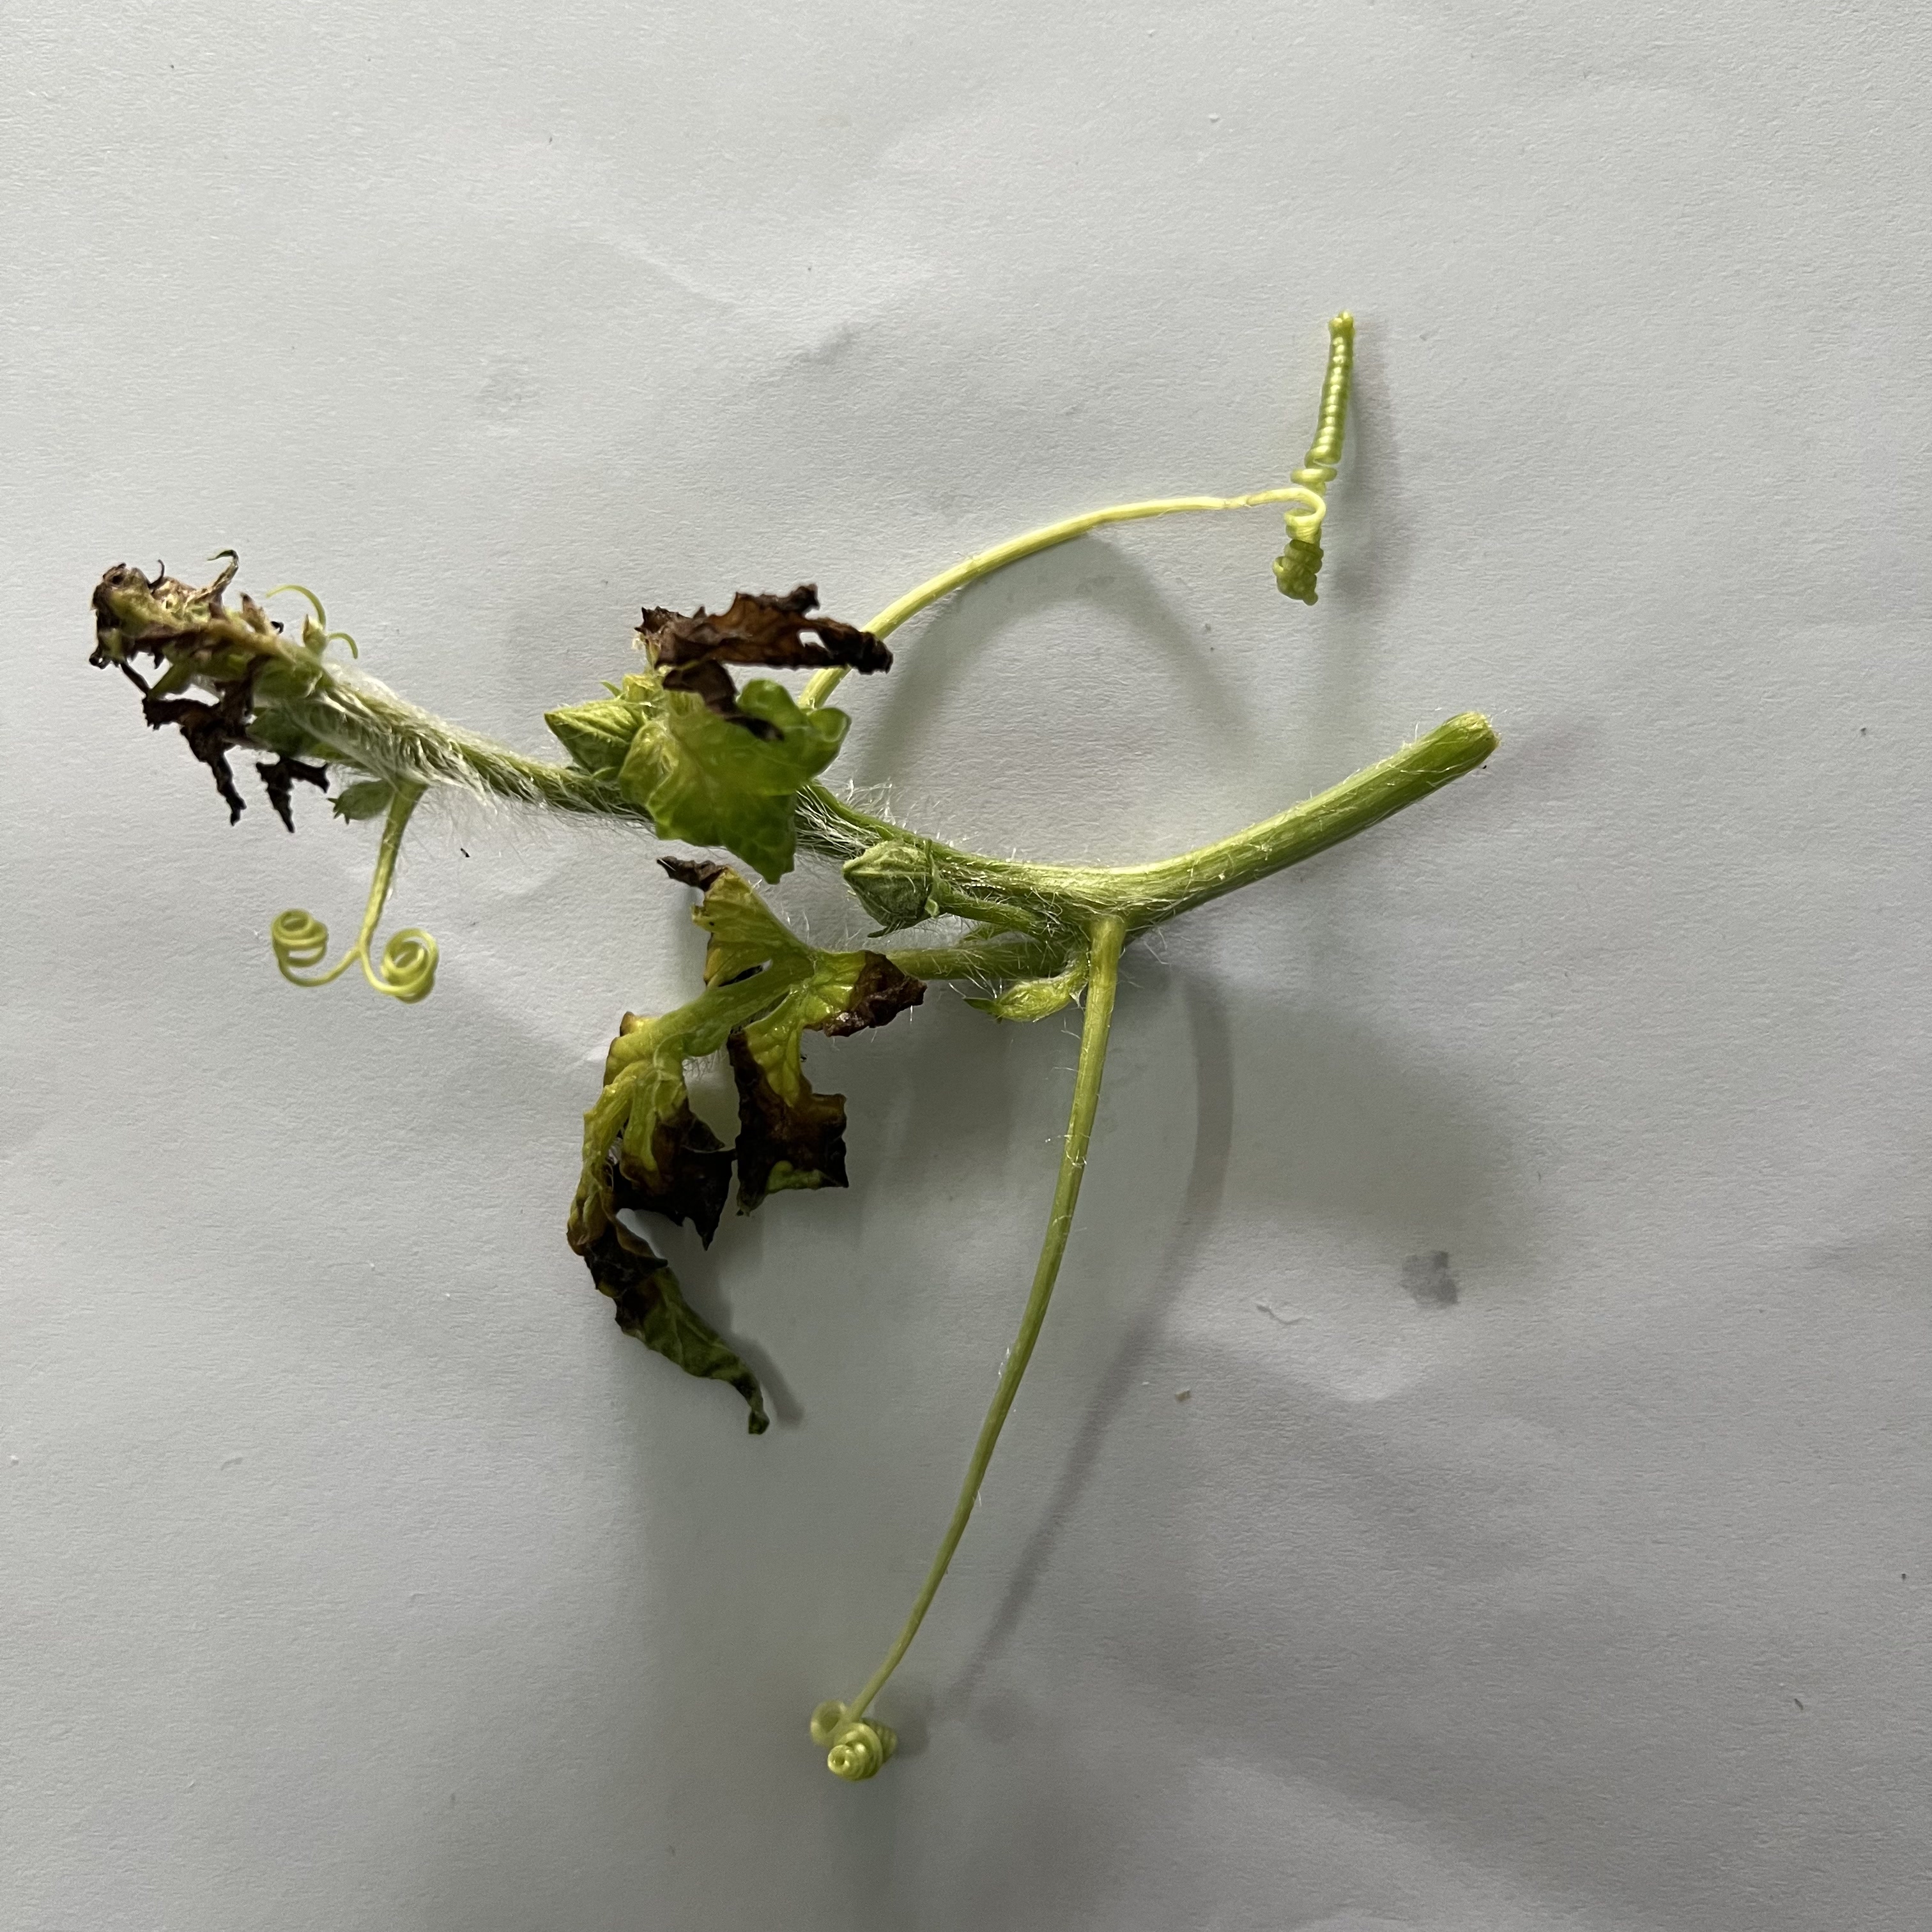
Label: Mosaic_Virus